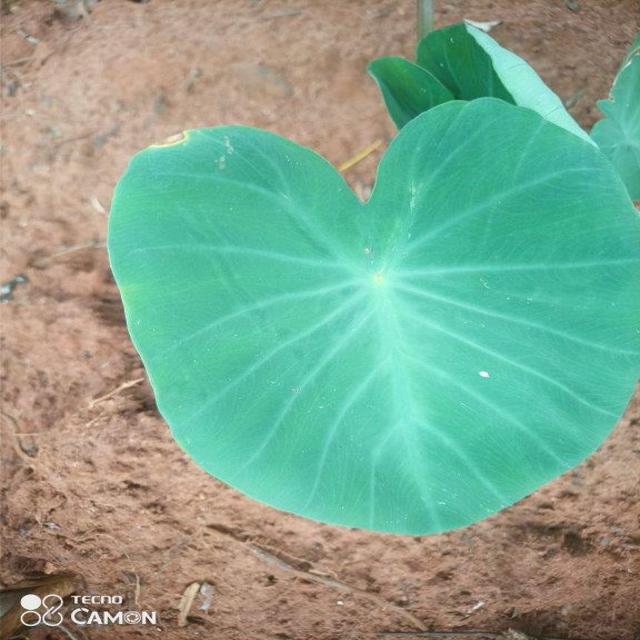
Label: Healthy